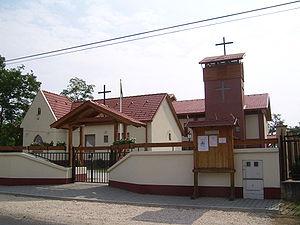
Táborfalva est un village et une commune du comitat de Pest en Hongrie.